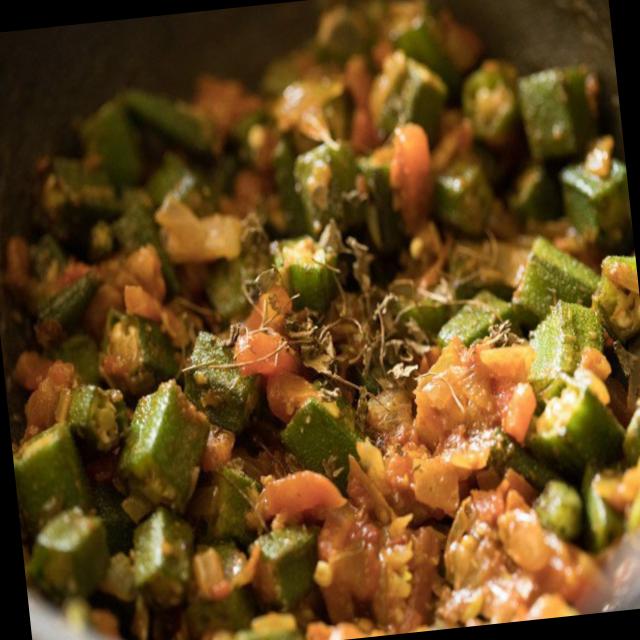
Dish: bhindi_masala